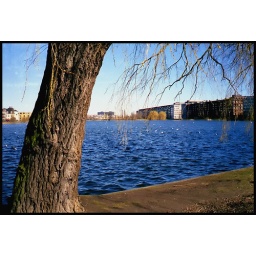
Somewehere in Kopenhagen. I made this picture 'cause the water was so bright and blue and it looked sooooo cold!